Lorenza Böttner

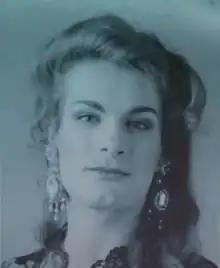
Self-portrait of Böttner

Lorenza Böttner (6 March 1959 – 13 January 1994) was a Chilean–German disabled transgender multidisciplinary visual artist.